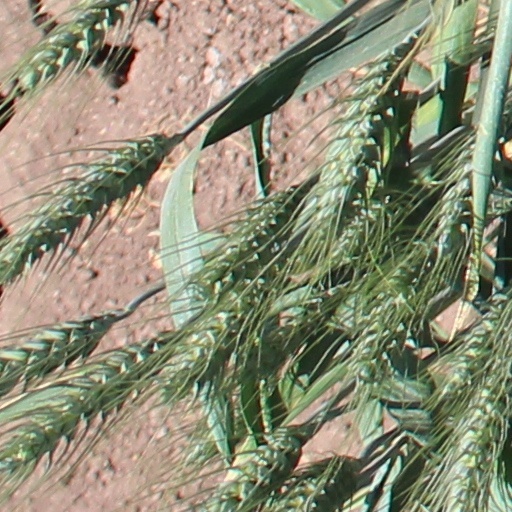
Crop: wheat